Jacques Anquetil

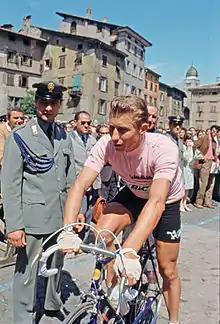
Anquetil in the pink jersey ahead of stage 21 of the 1967 Giro d'Italia, the last time he wore a leader's jersey at a Grand Tour.

In the first time trial of the Giro d'Italia, Anquetil finished second, but then took advantage of a breakaway he was part of on stage 3 to take the overall lead. Anquetil then led the lead move to Jos Hoevenaers, who had been part of a breakaway on stage 6. In the long time trial of the race on stage 14, Anquetil retook the lead, finishing 1:27 minutes ahead of Baldini and more than 6 minutes on Gaul. His speed had been so fast that had the organizers applied the usual rules, 70 riders would have missed the time cut. In the event, the rules were loosened and only two riders eliminated. Ahead of the final mountain stages, Anquetil now led Nencini by 3:40 minutes, with Gaul in fifth, 7:32 minutes behind. Stage 20 included the Gavia Pass for the first time in the race's history. On the ascent, Nencini was able to establish a gap to Anquetil, after the latter had a flat tire. More punctures and three bike changes followed on the dangerous descent, putting Anquetil's race lead in danger. He teamed up with Agostino Coletto, whom he offered money to help him in the chase effort, to limit his losses. At the finish in Bormio, Gaul won ahead of Nencini, with Anquetil losing only 2:34 minutes and retaining the pink jersey by 28 seconds. Following a ceremonial final stage, Anquetil arrived in Milan the winner of the Giro for the first time.